Wye Oak

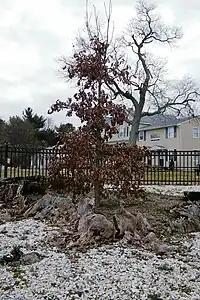
The remains of the Wye Oak supporting its clone

The Wye Oak was the largest white oak tree in the United States and the State Tree of Maryland from 1941 until its demise in 2002. Wye Oak State Park preserves the site where the revered tree stood for more than 400 years in the town of Wye Mills, Talbot County, Maryland.